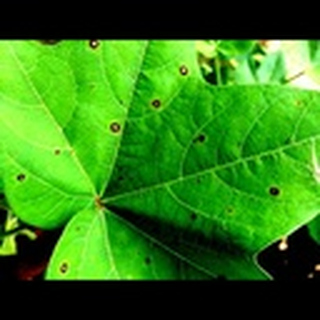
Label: cotton_target_spot